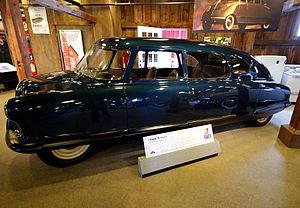
La Stout Scarab est une monospace américaine des années 1930–1940 conçue par William Bushnell Stout et fabriquée par Stout Engineering Laboratories et ensuite par la Stout Motor Car Company de Detroit, Michigan.